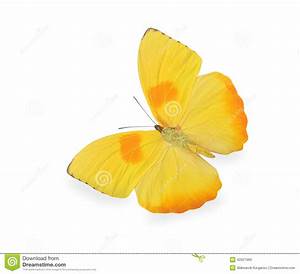
Label: butterfly